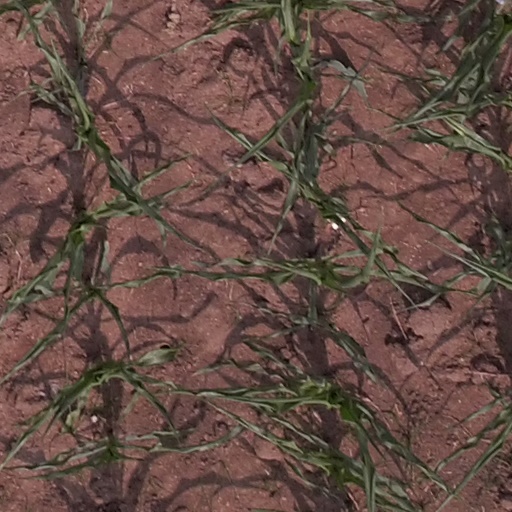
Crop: maize; corn